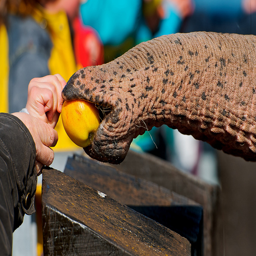
An elephant holding an apple in its trunk.
An older person helps a child feed an apple to an elephant.
An elephant takes orange from a person at the zoo.
The trunk of an elephant holds an apple.
An elephant trunk holding an apple it was fed.